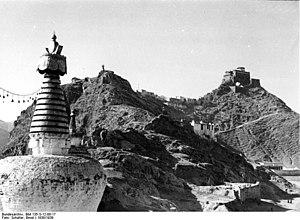
Lobsang Rampa est un écrivain qui prétendait être né au Tibet et être devenu le lama médecin à la lamaserie de Chakpori avant de parcourir le monde, puis d'abandonner volontairement son corps de naissance et avoir recours au procédé de transmigration pour continuer sa vie dans celui d'un Anglais : Cyril Henry Hoskin, né le 8 avril 1910 à Plympton et mort le 25 janvier 1981 à Calgary. Il avait pris le nom de Carl Kuon Suo jusqu'en 1962. Ses ouvrages, en particulier le premier, ont obtenu un important succès populaire et l'auteur est généralement perçu comme l'initiateur d'une « nouvelle littérature spirituelle », sinon du New Age dans son ensemble.